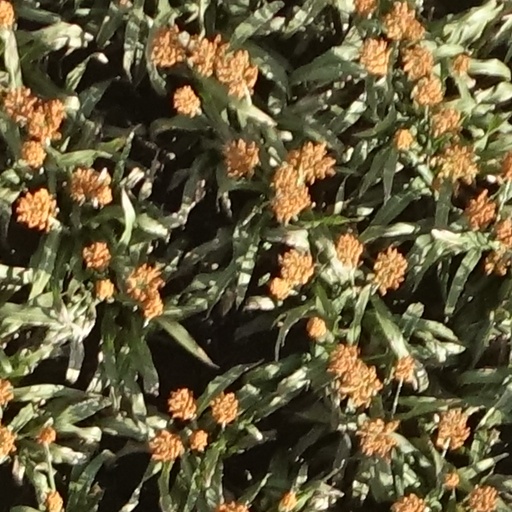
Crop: sorghum